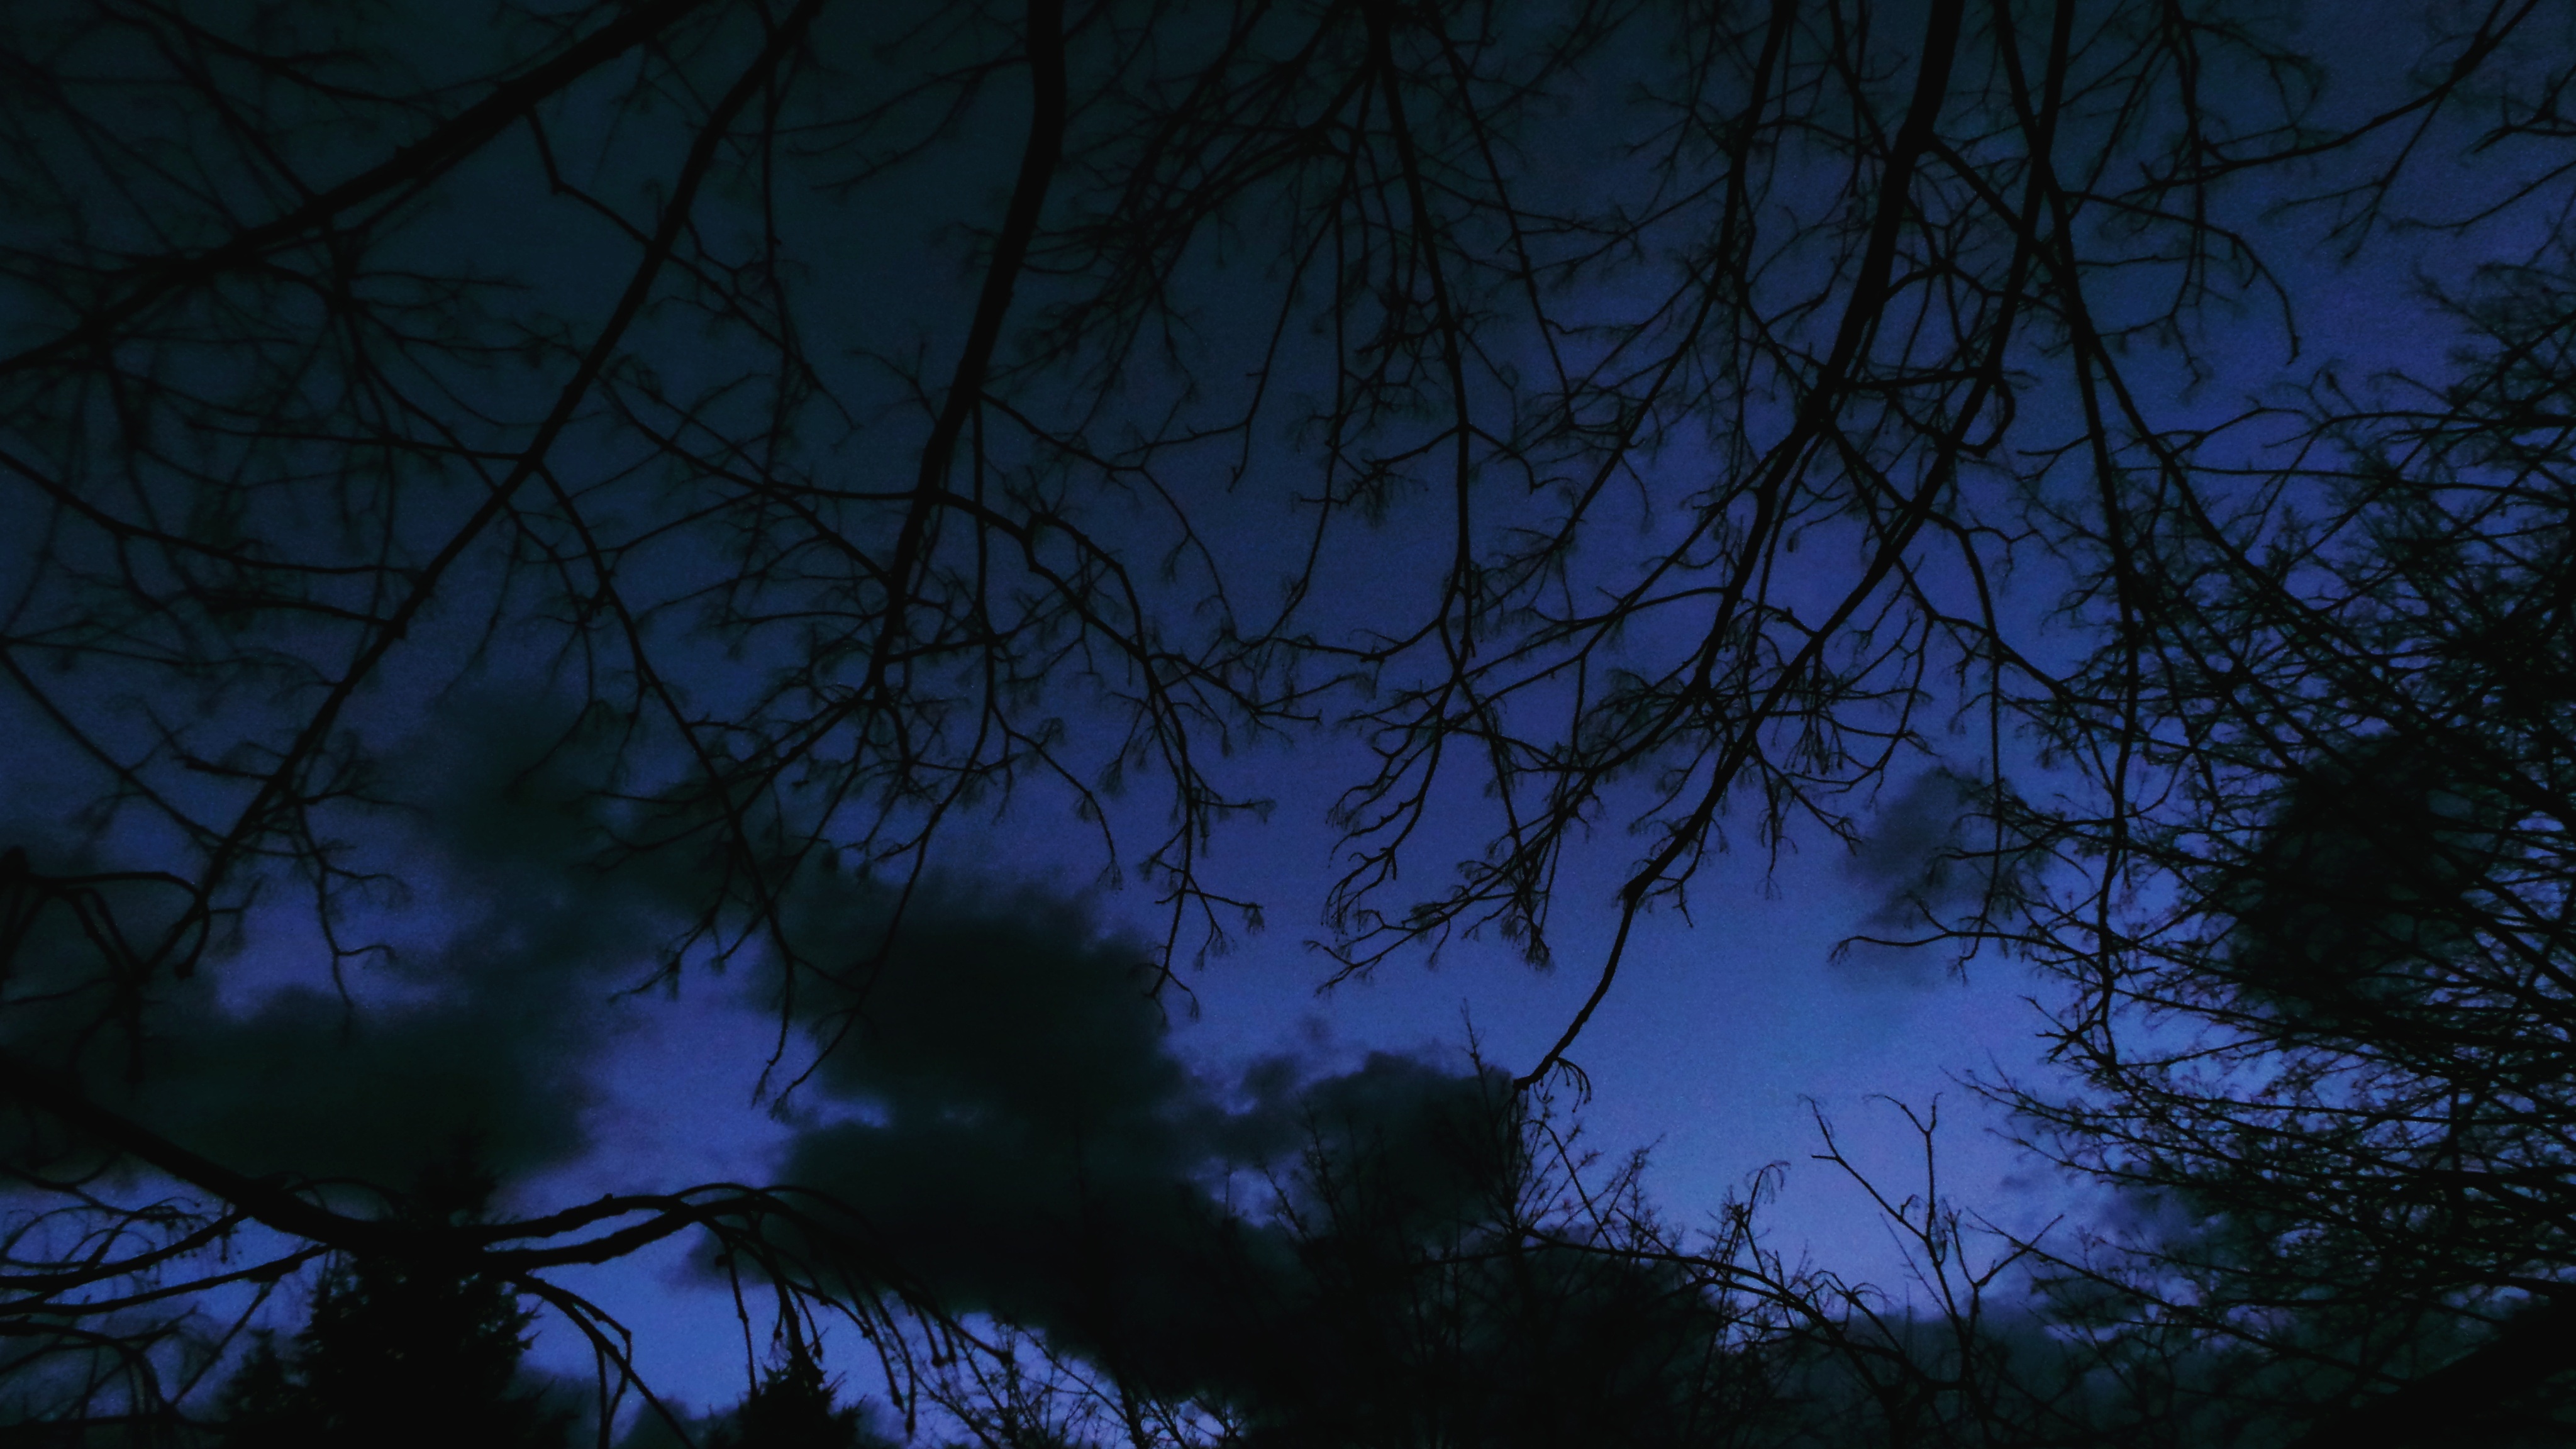
tree, forest, branch, light, sky, night, sunlight, dawn, atmosphere, dusk, evening, darkness, moon, full moon, moonlight, atmospheric phenomenon, woody plant